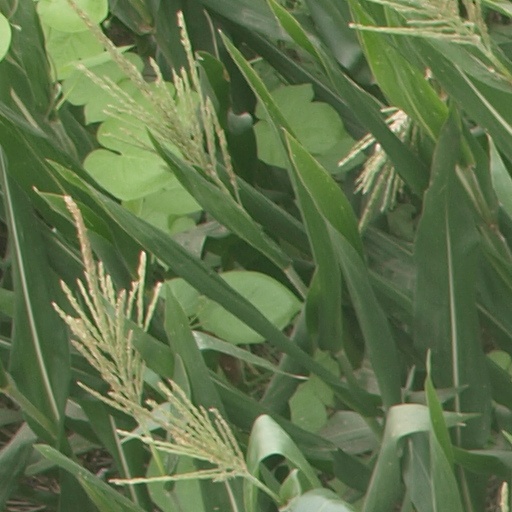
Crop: maize; corn